Sten Andersson

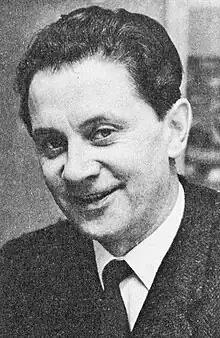
Sten Andersson in 1970

Sten Sture Andersson (20 April 1923 – 16 September 2006) was a Swedish Social Democratic politician. He served as Minister for Social Affairs from 1982 to 1985 and as Minister for Foreign Affairs from 1985 to 1991. He was also President of the Nordic Council in 1994.